Donchian channel

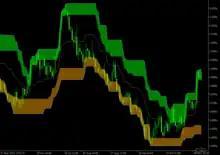
Donchian channel with support and resistance zones on EUR/USD

The Donchian channel is an indicator used in market trading developed by Richard Donchian. It is formed by taking the highest high and the lowest low of the last "n" periods. The area between the high and the low is the channel for the period chosen.